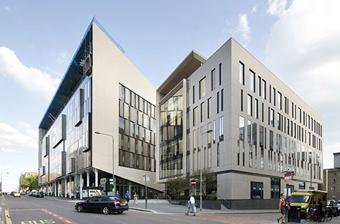
Building: University of Strathclyde Technology and Innovation Centre
Country: United Kingdom
Year built: 2015
55°51′37″N 4°14′33″W / 55.860178°N 4.242461°W / 55.860178; -4.242461 Academic in Glasgow, Scotland Technology and Innovation Centre General information Type Academic Location Glasgow , Scotland Construction started March 2012 Completed March 2015 Inaugurated 3 July 2015 Technical details Floor count 9 Floor area 25,000 m 2 (270,000 sq ft) Design and construction Architect(s) BDP Main contractor Lendlease The University of Strathclyde Technology and Innovation Centre (TIC) is a centre for technological research based in Glasgow , Scotland. The building, designed by BDP , is located on the John Anderson Campus 's southern edge within the city centre's Merchant City district. History The TIC was funded by the European Regional Development Fund , the Scottish Government and the University of Strathclyde . Work started on the triangular, nine-story, steel-framed building in March 2012, with a completion date set in 2014. The facility was built to Energy Performance Certificate (EPC) "A" rating standards. The 25,000 m 2 (270,000 sq ft) space can accommodate 1,200 workers. The building includes open-plan office spaces, three lecture theaters and areas for specialist laboratory equipment. It opened on 3 July 2015. Besides the Technology and Innovation Centre, a 5,000 m 2 (54,000 sq ft) Industry Engagement Building, located nearby, accommodates 500 workers. The research carried out at the centre by 850 researchers is focused on engineering , science, bio-nanotechnology , business, energy, health, technology and asset management . References